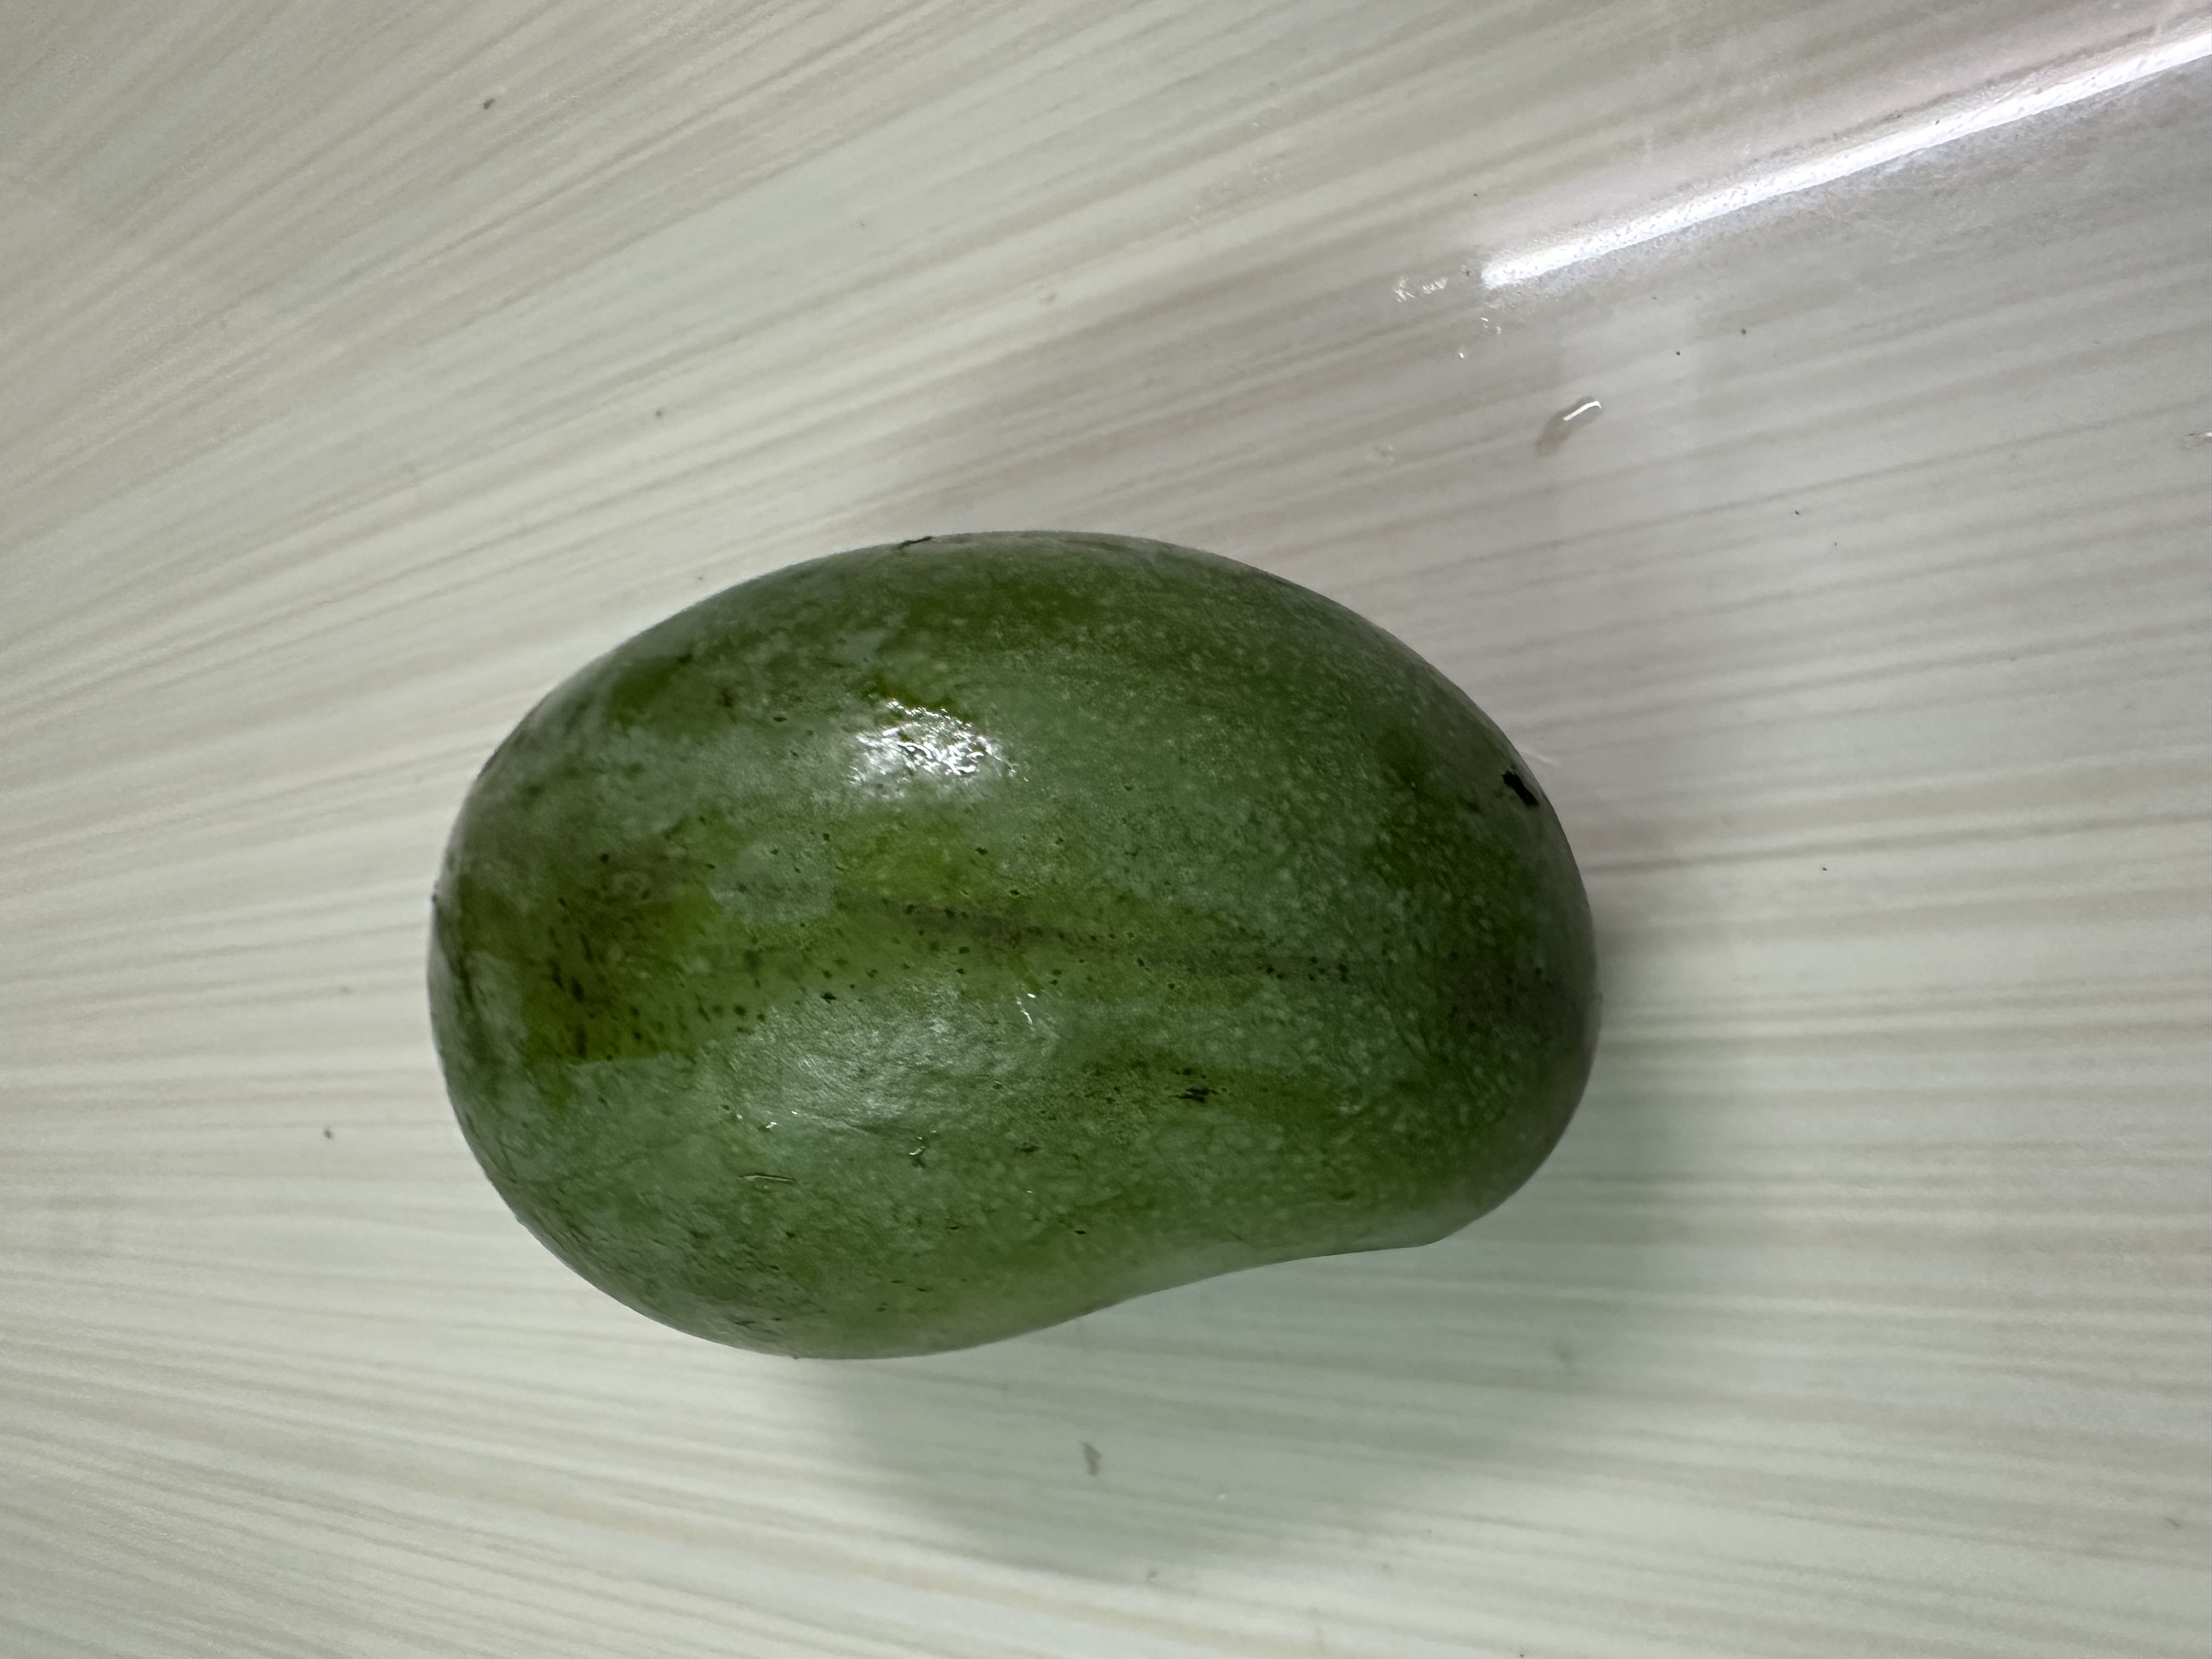
Mango variety: Amrapali